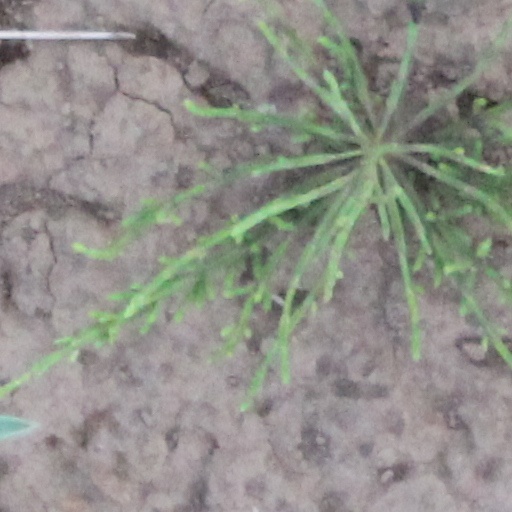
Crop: wheat